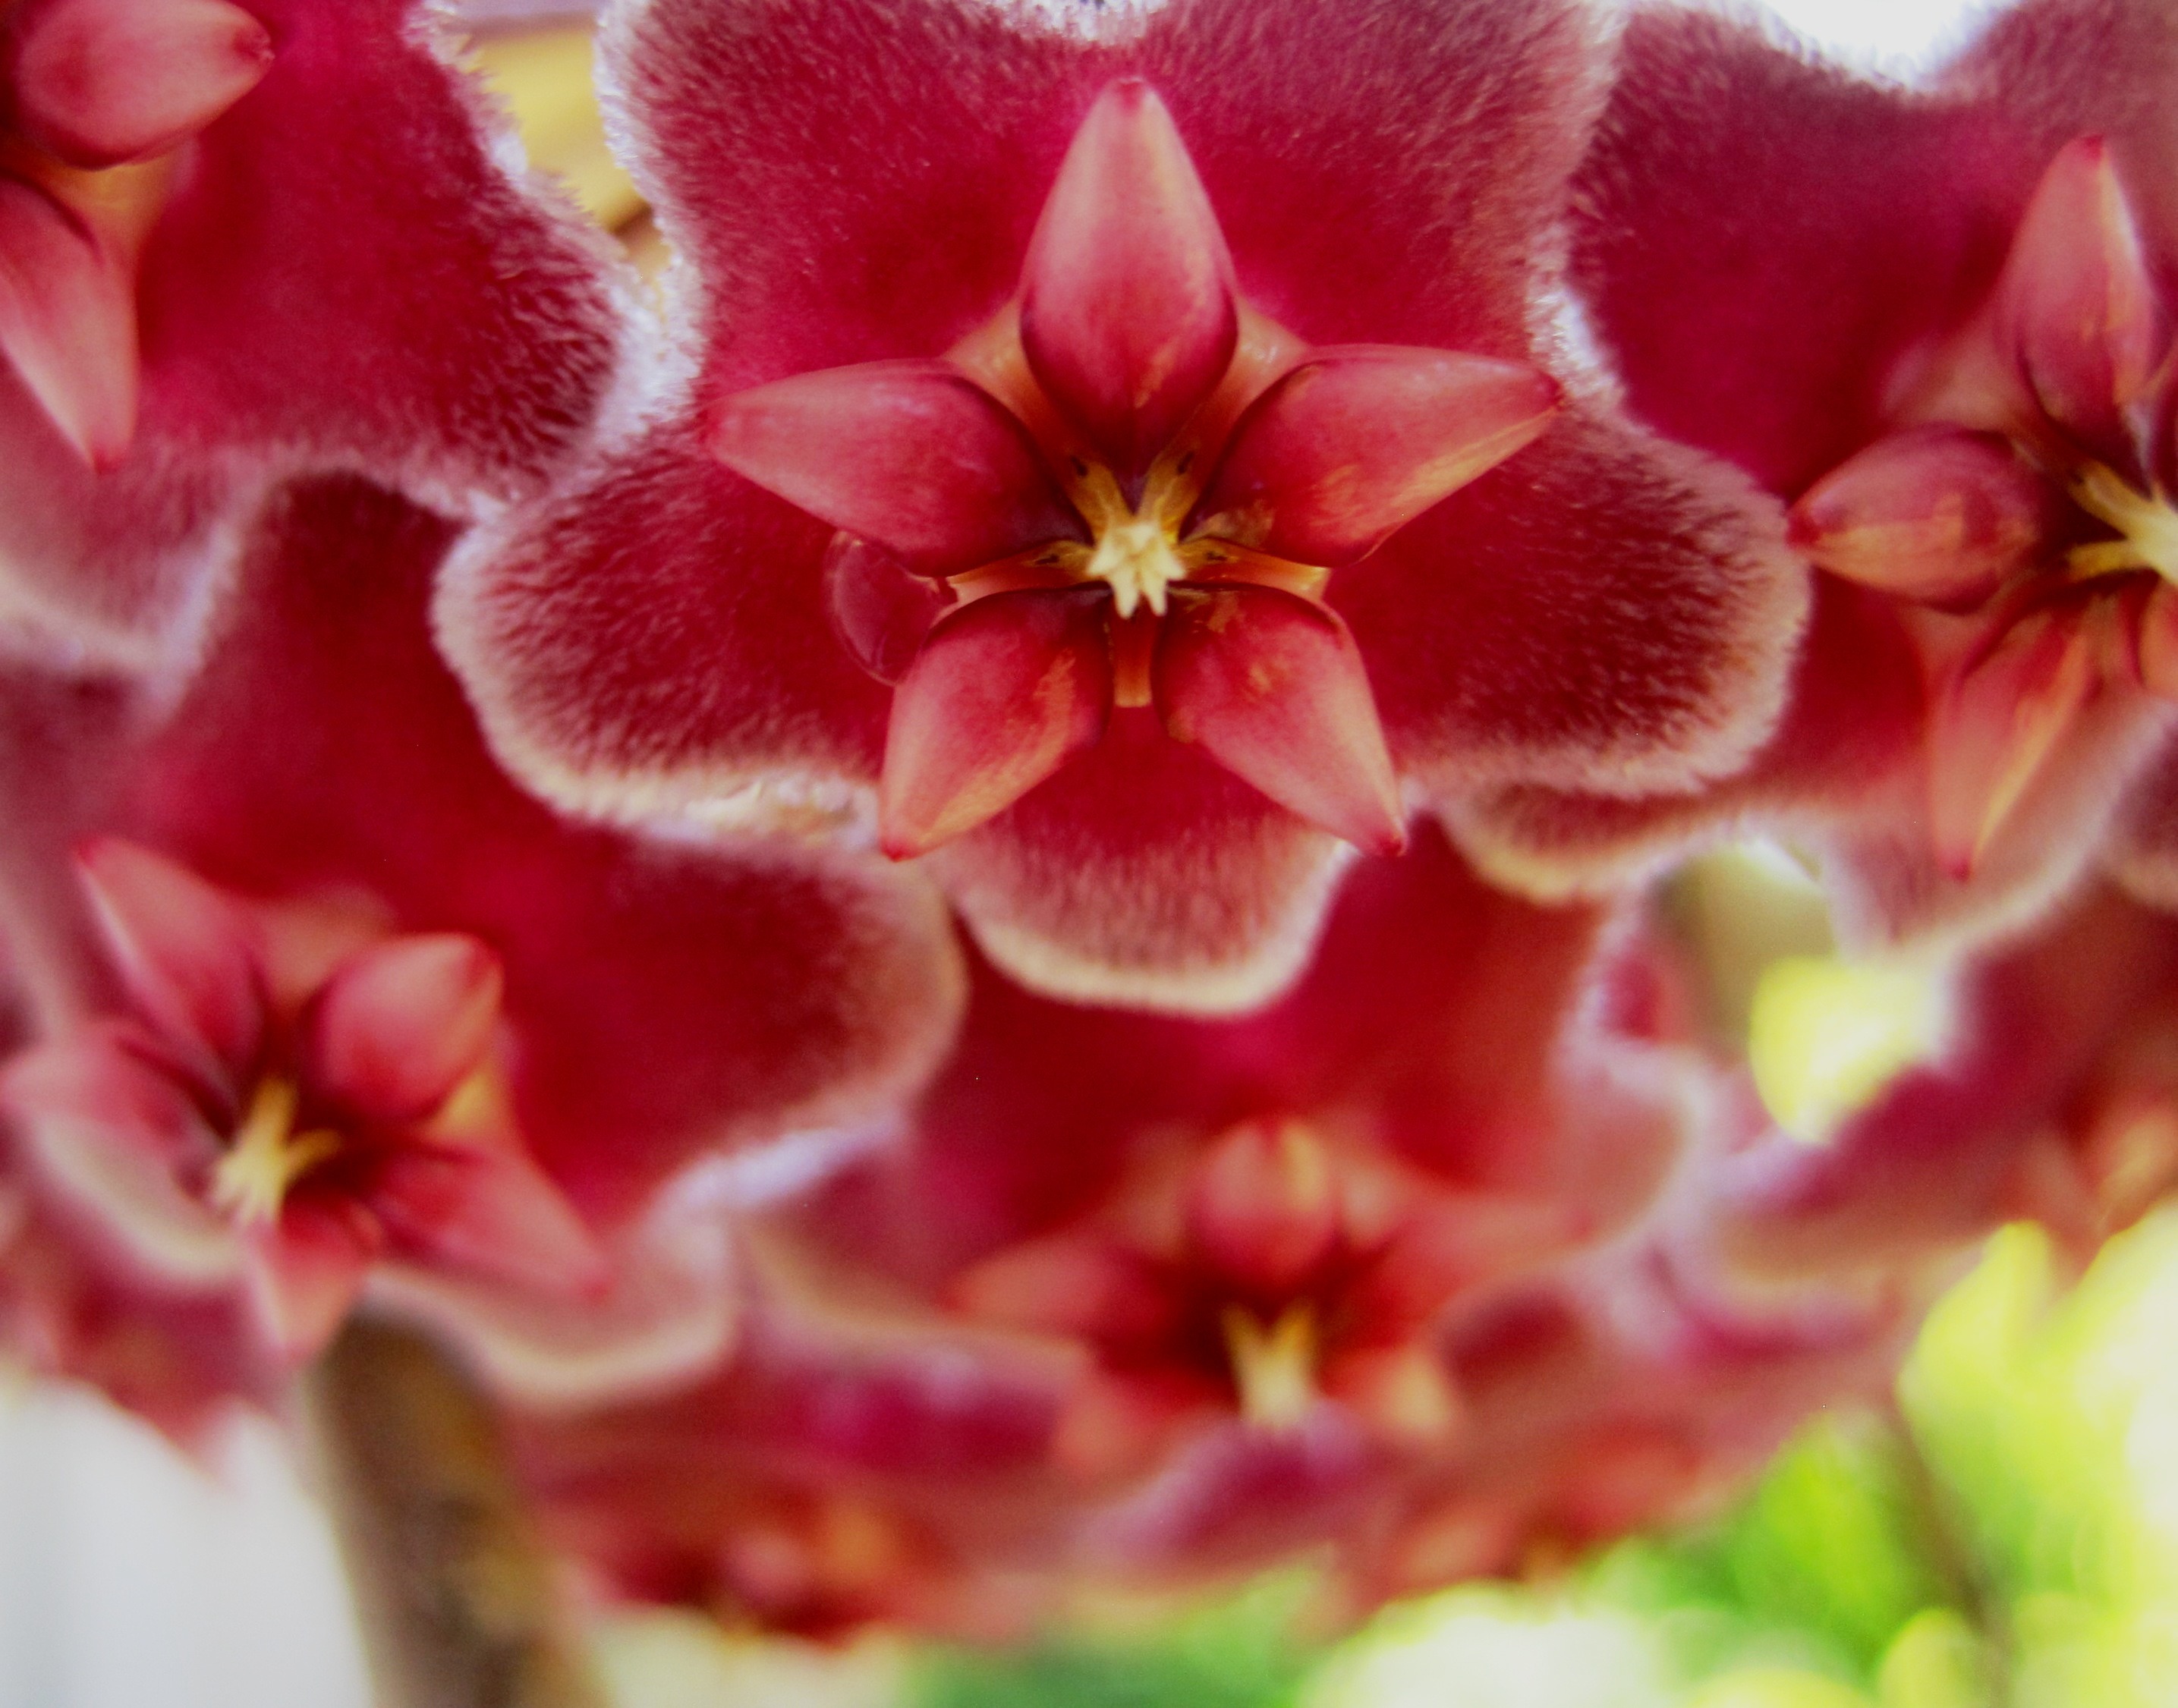
blossom, plant, flower, petal, pink, flora, creeper, floristry, flowerhead, nectar, macro photography, hoya, flowering plant, velvety, land plant, waxplant, waxlike